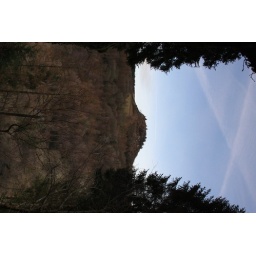
A hill in the forest near Swallow Falls, Snowdonia.